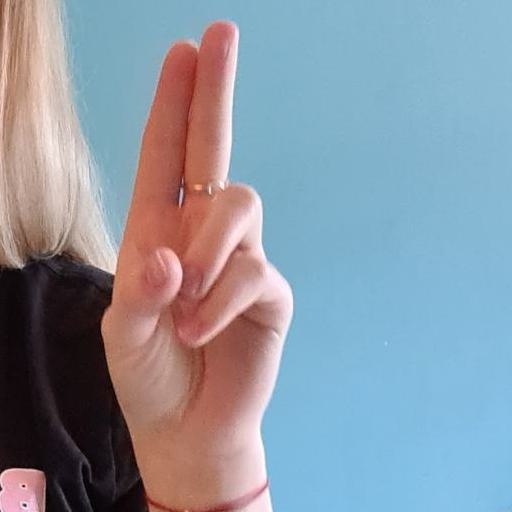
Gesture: two_up